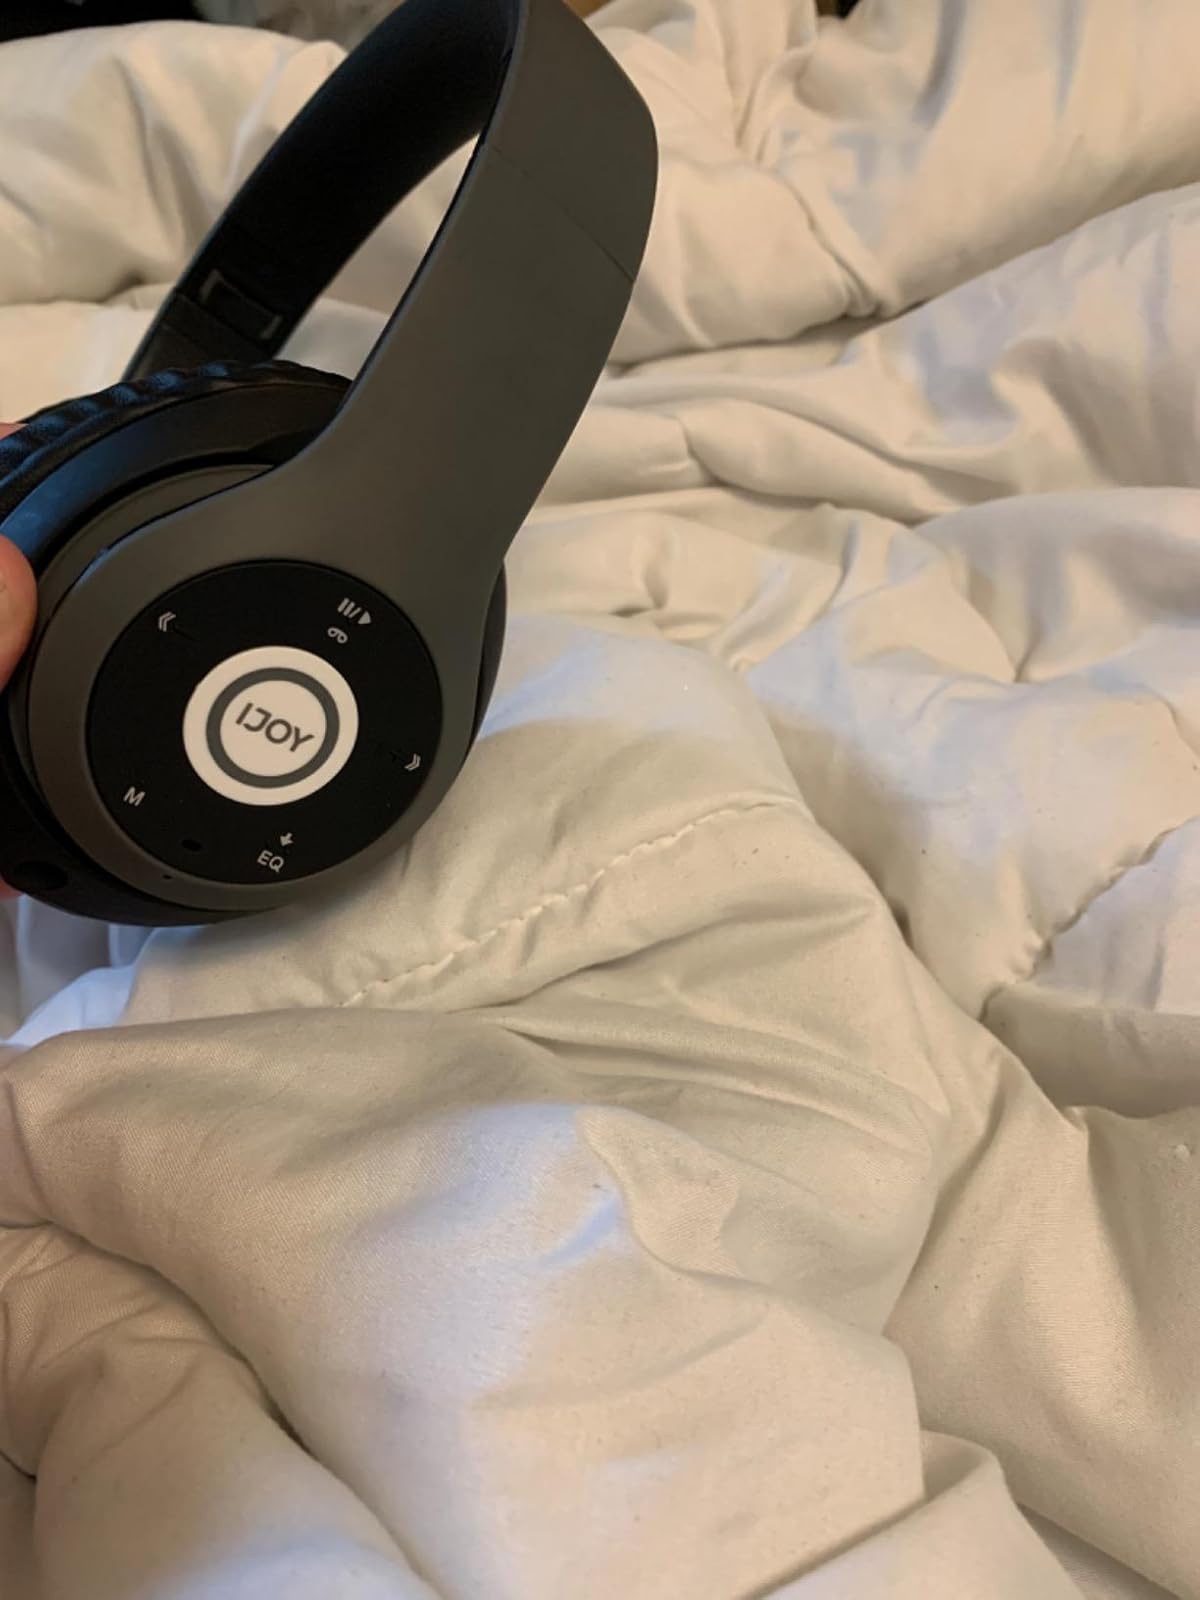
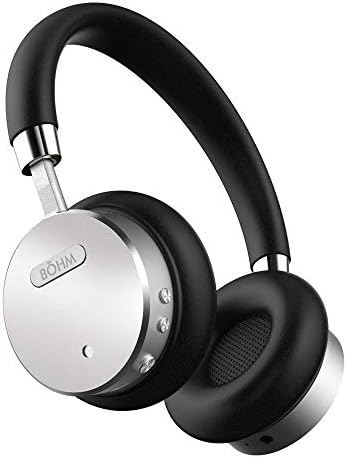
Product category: headphones
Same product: no